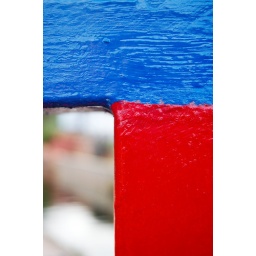
railings on a road bridge over a canal.